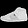
Label: Sneaker